Farallon plate

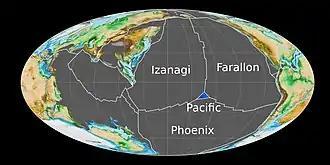
Map of the Panthalassic ocean 180 million years ago, showing the position of the Farallon plate

The Farallon plate was an ancient oceanic tectonic plate. It formed one of the three main plates of Panthalassa, alongside the Izanagi plate and the Phoenix plate, which were connected by a triple junction. The Farallon plate began subducting under the west coast of the North American plate—then located in modern Utah—as Pangaea broke apart and after the formation of the Pacific plate at the center of the triple junction during the Early Jurassic. It is named for the Farallon Islands, which are located just west of San Francisco, California. Over time, the central part of the Farallon plate was subducted under the southwestern part of the North American plate. The remains of the Farallon plate are the Explorer, Gorda, and Juan de Fuca plates, which are subducting under the northern part of the North American plate; the Cocos plate subducting under Central America; and the Nazca plate subducting under the South American plate.